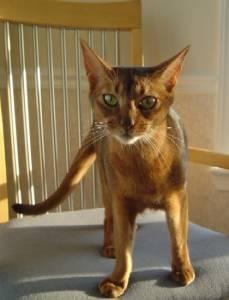
Abyssinian